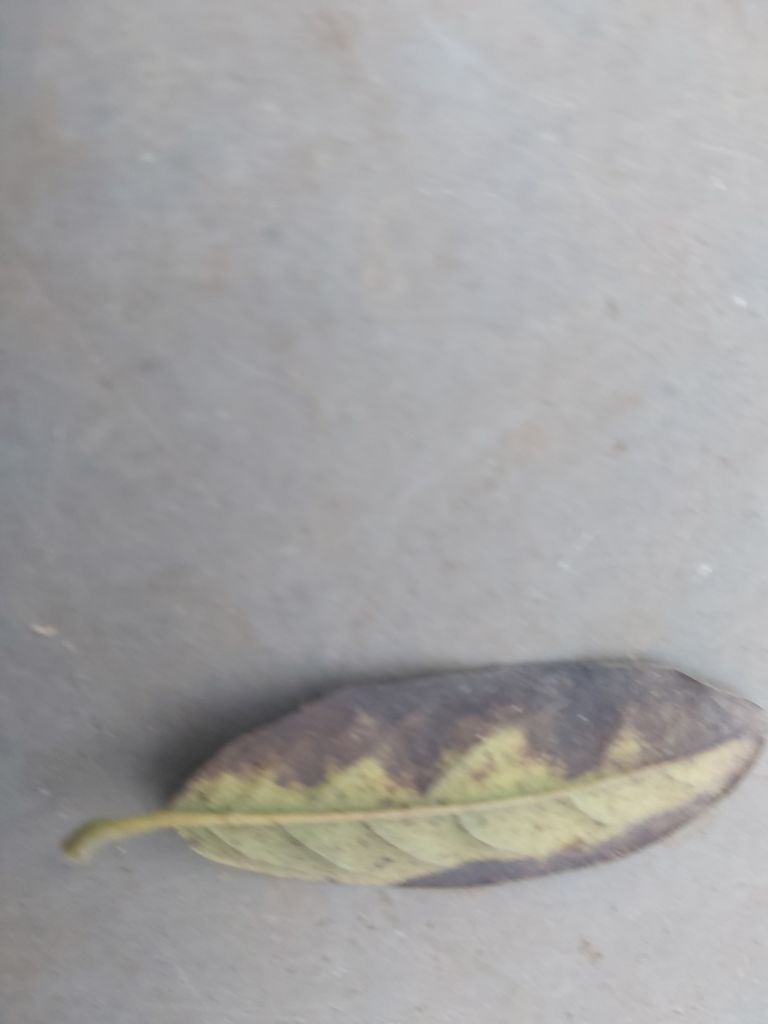
Disease label: Leaf spot on Leaves